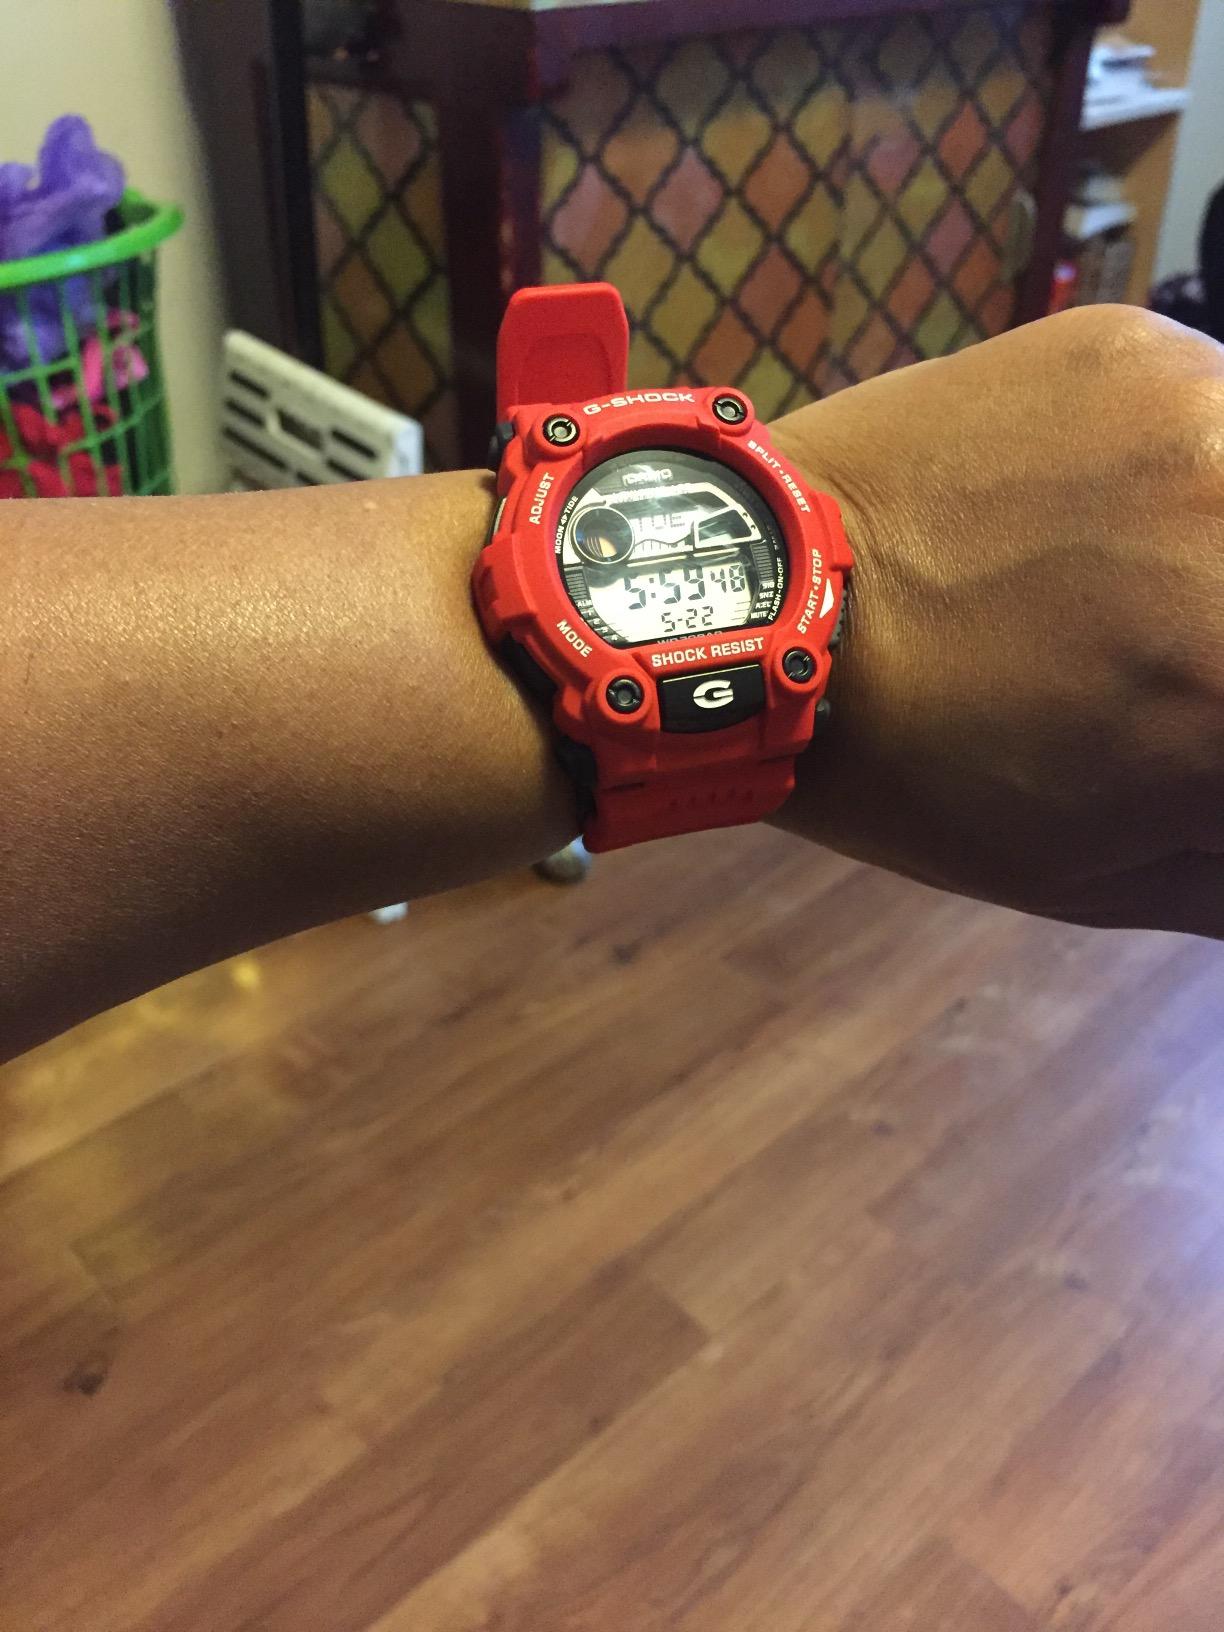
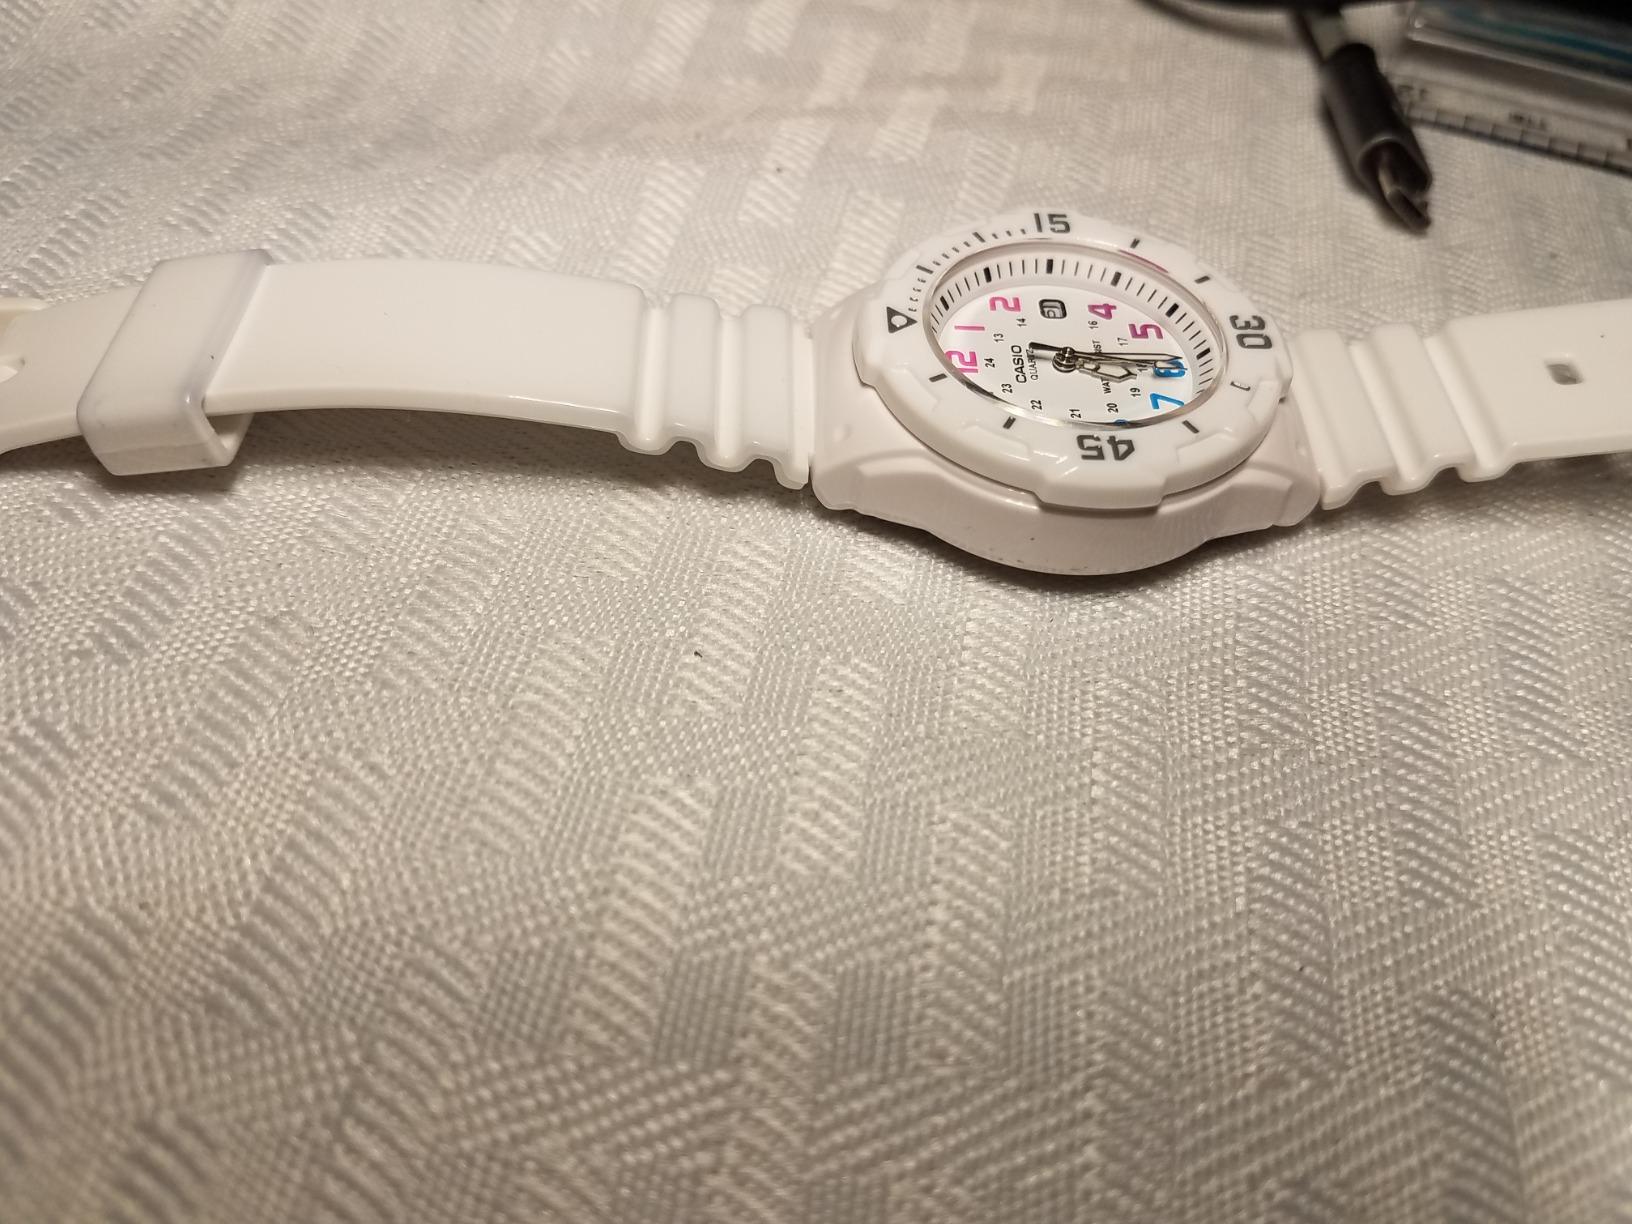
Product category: accessories_watch
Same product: no